Ente Kaanakkuyil

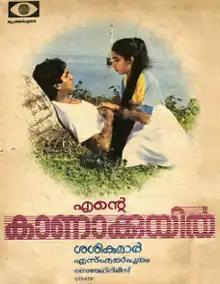
Poster designed by Gayathri Ashokan

Ente Kaanakkuyil is a 1985 Indian Malayalam-language film, directed by J. Sasikumar, starring Mammootty, Rahman and Revathi, and supported by Jose Prakash and Thilakan playing other important roles.